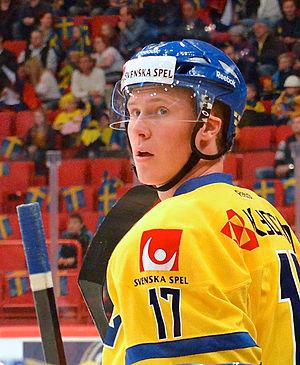
Dennis Rasmussen est un joueur professionnel suédois de hockey sur glace. Il évolue au poste d'attaquant.